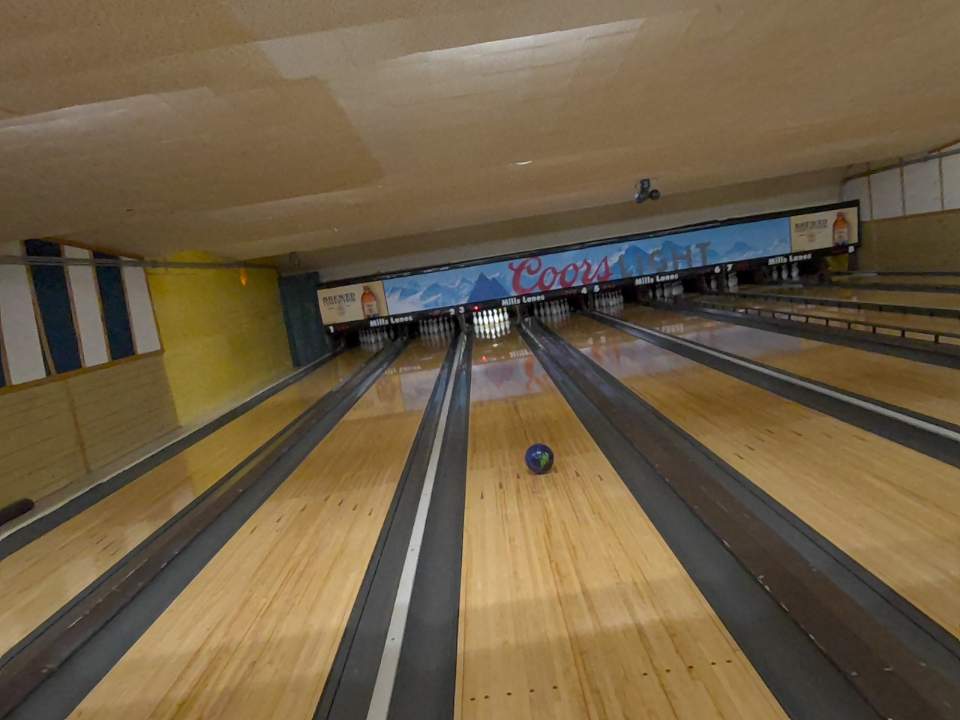
Object: bowling_ball